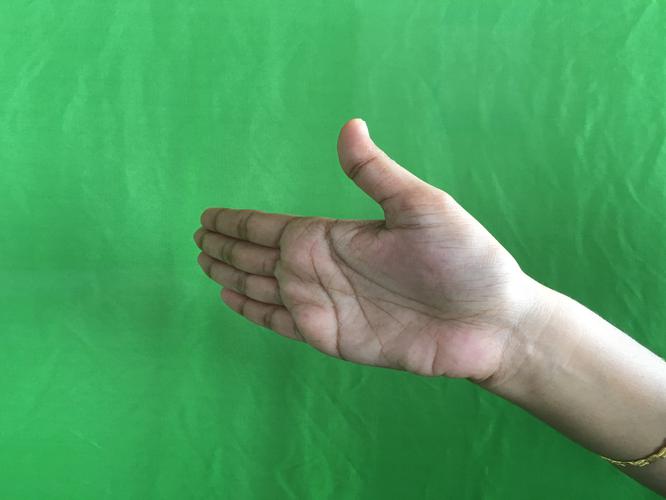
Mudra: Ardhachandran
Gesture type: single_hand